SAT

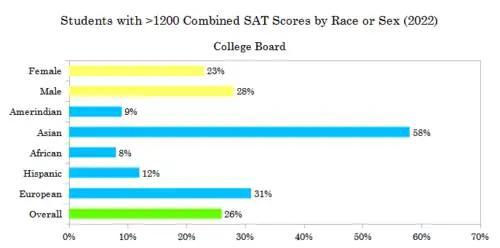
Sex and race differences exist in SAT scores

In 2013, the American College Testing Board released a report stating that boys outperformed girls on the mathematics section of the test, a significant gap that has persisted for over 35 years. As of 2015, boys on average earned 32 points more than girls on the SAT mathematics section. Among those scoring in the 700–800 range, the male-to-female ratio was 1.6:1. In 2014, psychologist Stephen Ceci and his collaborators found boys did better than girls across the percentiles. For example, a girl scoring in the top 10% of her sex would only be in the top 20% among the boys. In 2010, psychologist Jonathan Wai and his colleagues showed, by analyzing data from three decades involving 1.6 million intellectually gifted seventh graders from the Duke University Talent Identification Program (TIP), that in the 1980s the gender gap in the mathematics section of the SAT among students scoring in the top 0.01% was 13.5:1 in favor of boys but dropped to 3.8:1 by the 1990s. The dramatic sex ratio from the 1980s replicates a different study using a sample from Johns Hopkins University. This ratio is similar to that observed for the ACT mathematics and science scores between the early 1990s and the late 2000s. It remained largely unaltered at the end of the 2000s. Sex differences in SAT mathematics scores began making themselves apparent at the level of 400 points and above. In the late 2000s, for every female who scored a perfect 800 on the SAT mathematics test, there were two males.